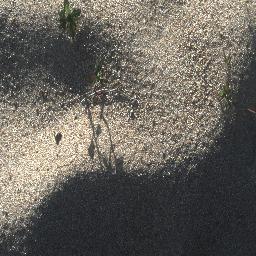
Label: negative